Kapustnitsa

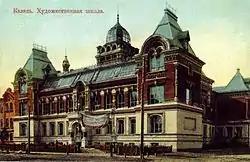
The main facade of the Kazan Art School, where Nicolai Fechin worked on the canvas, on a pre-revolutionary postcard.

Russian peasants had a concept "toloka" (the art historian and museum curator (1879–1956) called this custom "podmoga", "helping". "Toloka" was helping fellow villagers with work they could not do on their own. Such help was common in harvesting and haymaking, as well as in preparing vegetables for winter. The "toloka" also served as a means of entertainment for young peasants. The "tolokas" in which peasant girls took place were "kapustki" (or "kapustnitsa") and "supryadki" (yarn spinning). "Kapustnitsa" — helping to prepare cabbage for winter— was organized not only in the countryside, but also in small provincial towns. It was organized every year on the occasion of the Feast of the Cross (September 14 [27]). The work usually lasted more than two weeks and was finished only on (October 1 [14]), when the marriage season usually began in the village. Usually 10 to 15 girls were invited (this number depended on the harvest and, accordingly, the expected amount of work) to be given away. After finishing work in one house, the girls would often move to another. They dressed smartly for work, expecting to attract the attention of their peers, and brought cleavers for cutting cabbage.